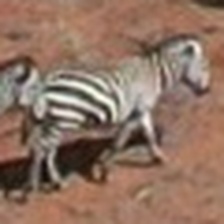
Pose orientation: right